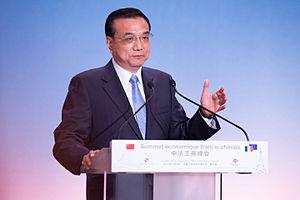
Le premier ministre chinois Li Keqiang lors du sommet franco-chinois de Toulouse